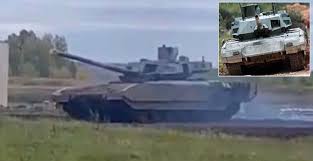
Label: Tank